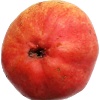
Label: Pear Red 1